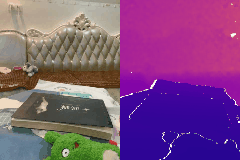
Label: book